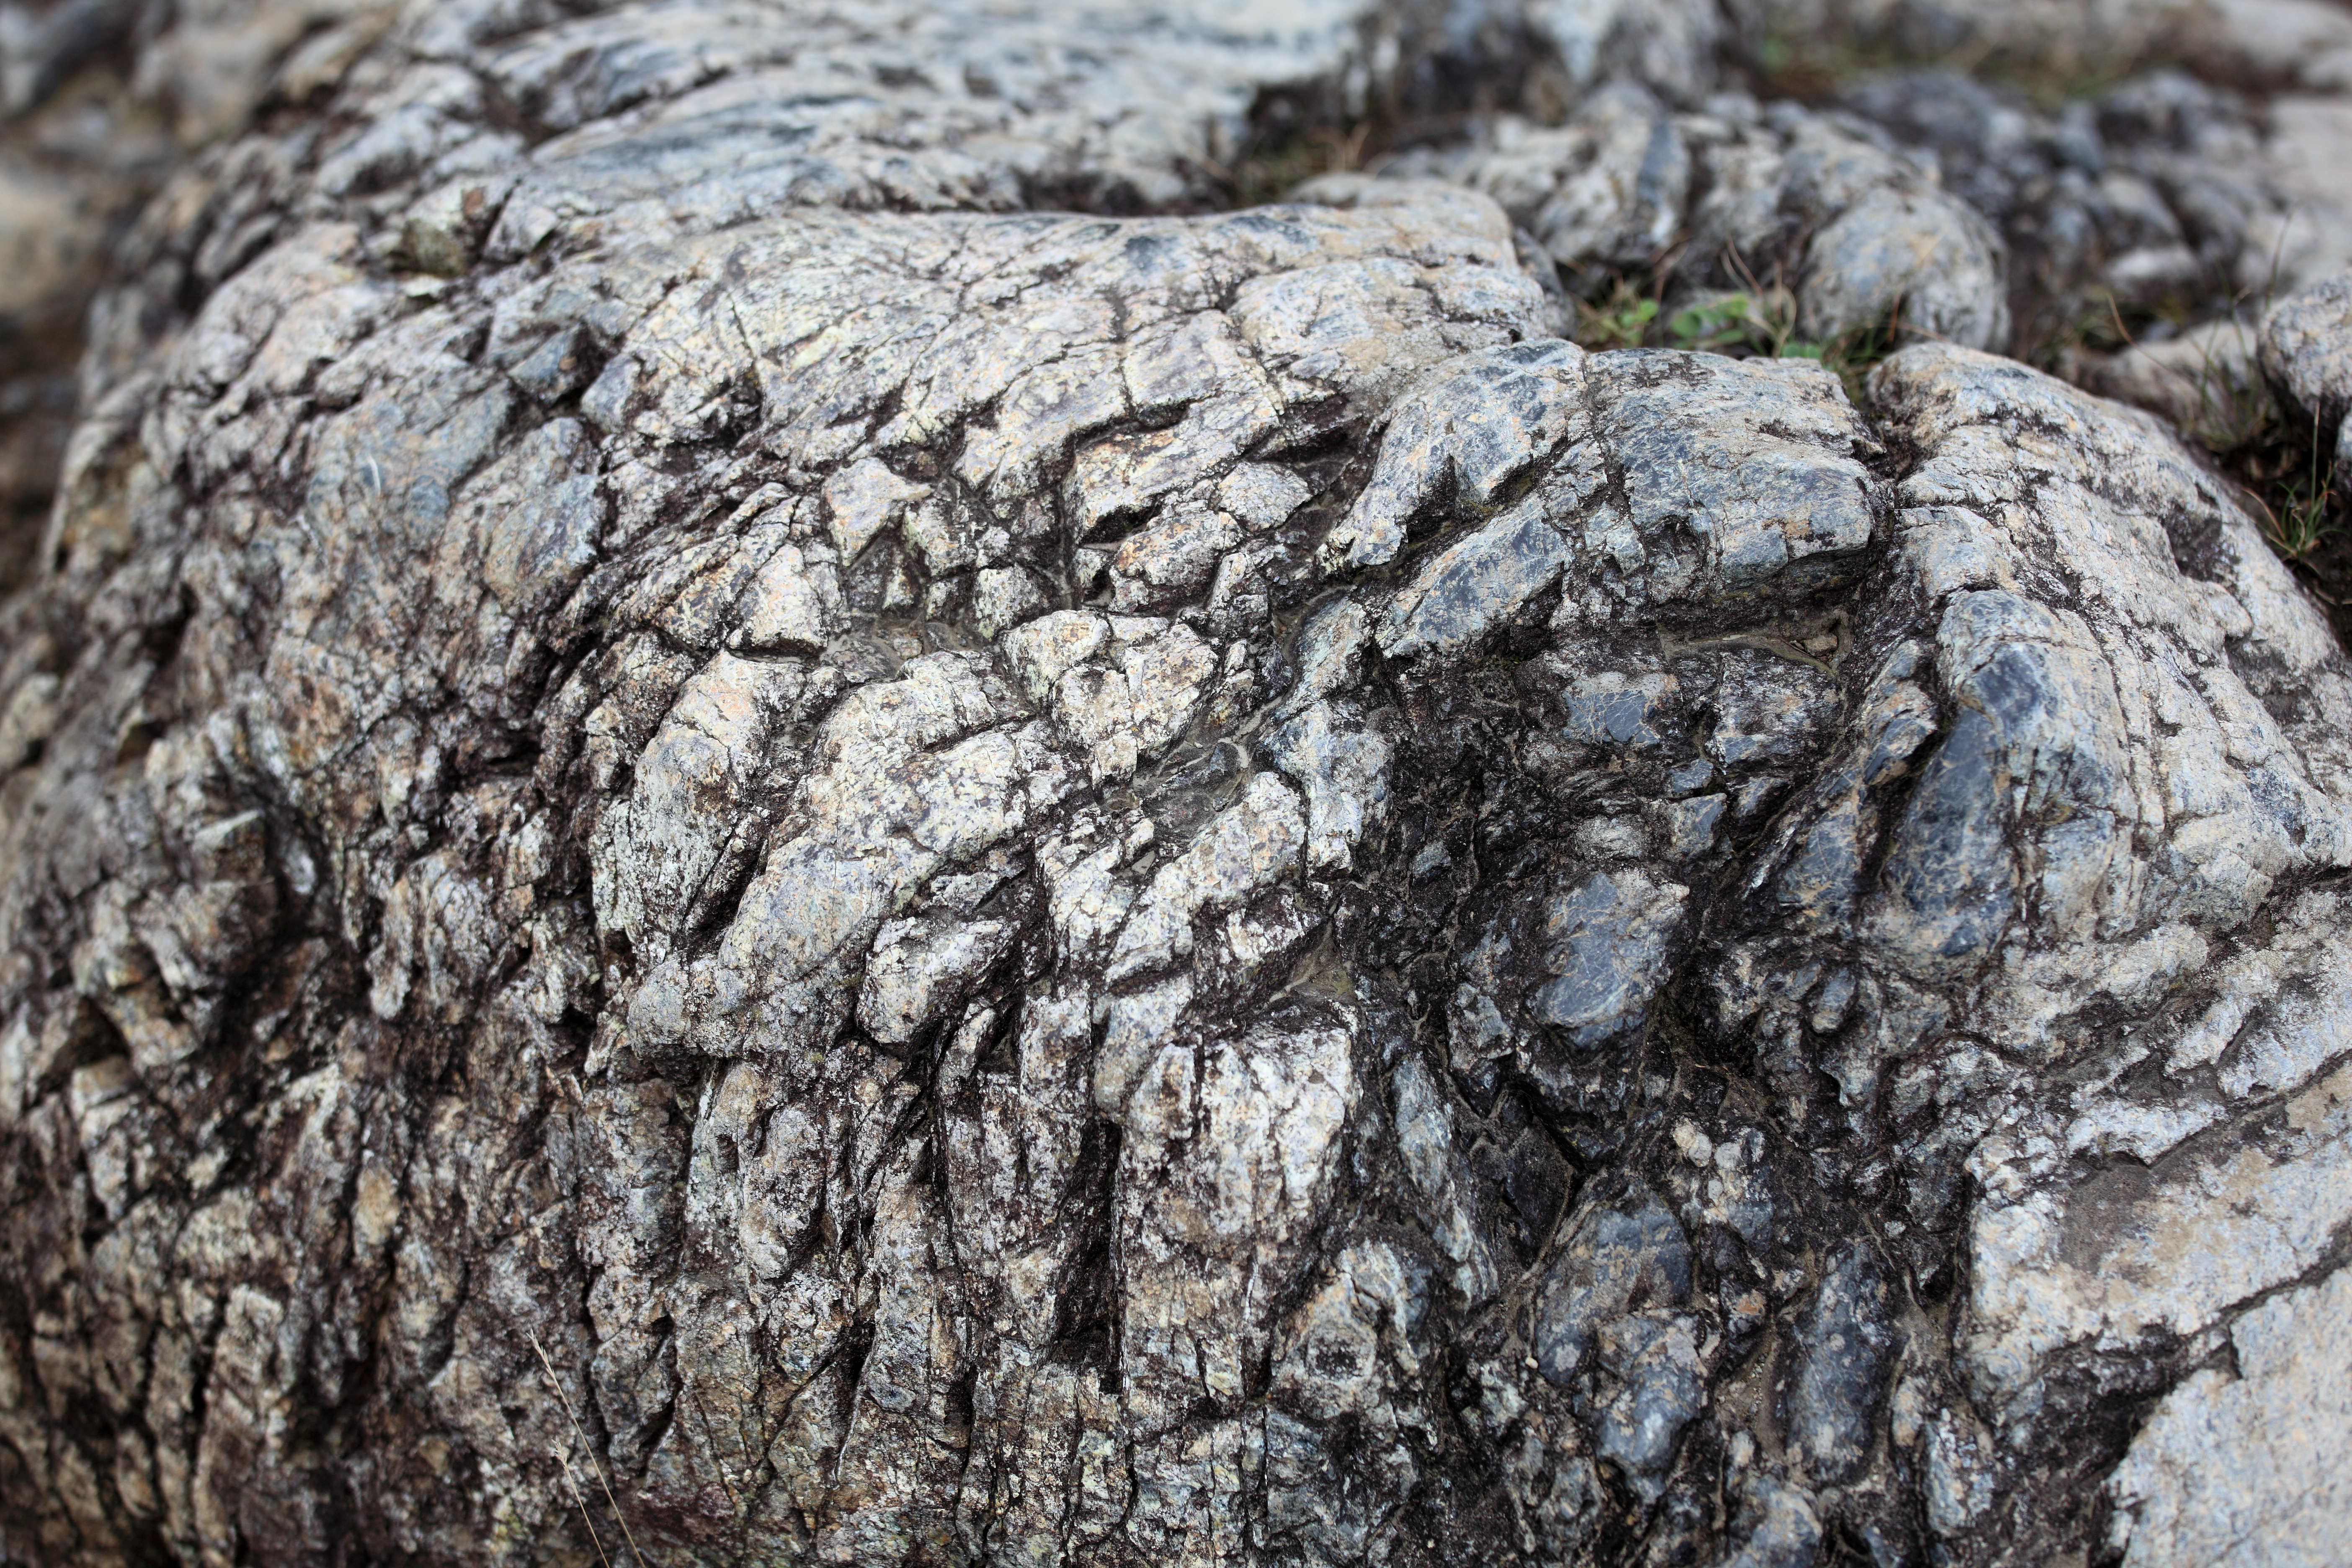
tree, rock, plant, wood, trunk, high, soil, material, geology, boulder, 5d, hires, tree stump, markii, hi, res, resolution, gunma, minakami, bedrock, tanigawadake, igneous rock, woody plant